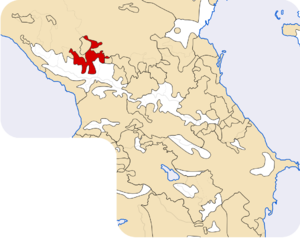
Karatjajere
Karatjajeres bosættelsesområde i Kaukasien
Karatjajere er en oprindelig tyrkisk etnisk gruppe i Nordkaukasus.